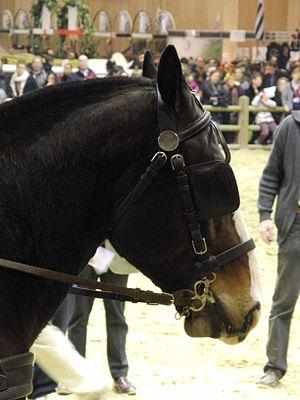
Tête d'un cob normand attelé lors du concours Trait d'avenir attelage dans l'épreuve de maniabilité - Salon international de l'agriculture 2013, Paris, France